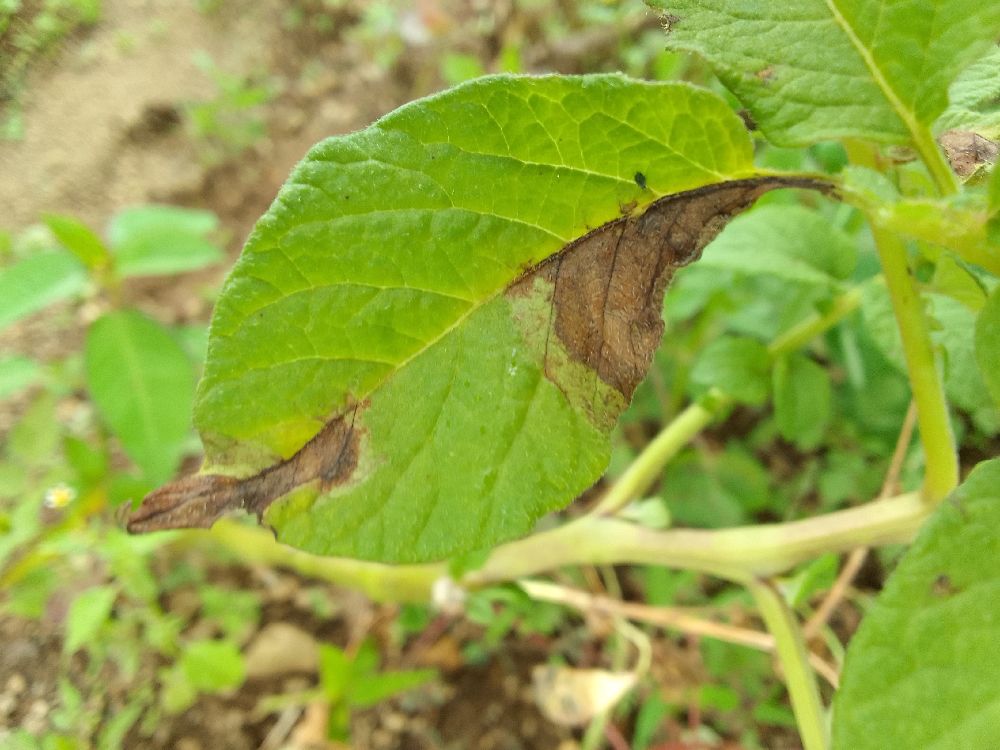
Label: Late blight